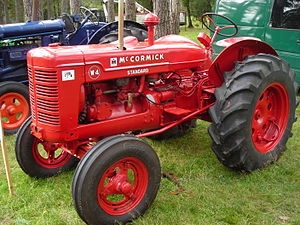
International Harvester
1947-model International Harvester W4
International Harvester var et amerikansk selskab som producerede redskaber for landbrug og skovbrug og et udvalg af biler.